Tribelhorn

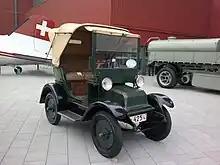
Tribelhorn Baujahr 1908

The Tribelhorn was a Swiss electric car manufactured in Zurich from 1899 to 1919, although production did not begin in earnest until 1902. The car was offered in both three- and four-wheeled versions. Additionally, the company produced trolleytrucks that were used in Gümmenen and Mühleberg, Switzerland, between 1918 and 1922 during the construction of a dam. After 1919, it focused solely on producing light utility vans.